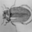
Label: beetle